François Musin

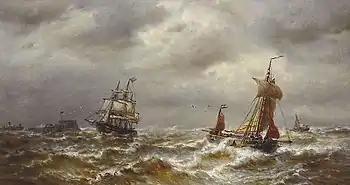
"Fishermen in Stormy Weather"

François-Etienne Musin (4 October 1820 – 24 October 1888) was a Belgian painter from Ostend who specialized in seascapes and scenes of coastal landscapes, rivers and harbours.